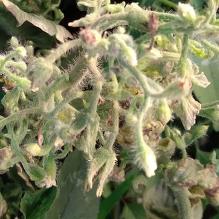
Crop: Tomato
Condition: virosis-d